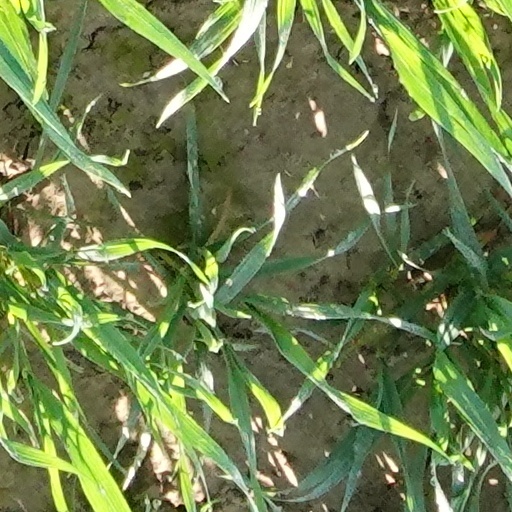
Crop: wheat